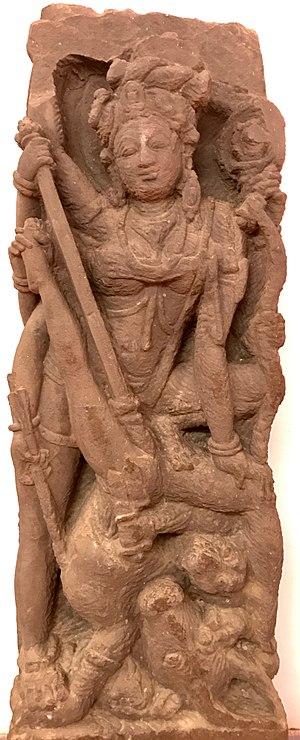
Mahishâsura est un démon-buffle de la mythologie hindoue.